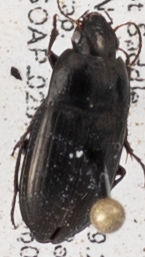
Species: Amara californica
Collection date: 2019-06-05
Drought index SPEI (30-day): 2.01
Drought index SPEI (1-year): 0.39
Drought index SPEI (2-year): -0.086